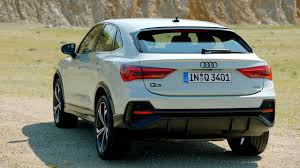
Label: noambulance